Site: brandenburg
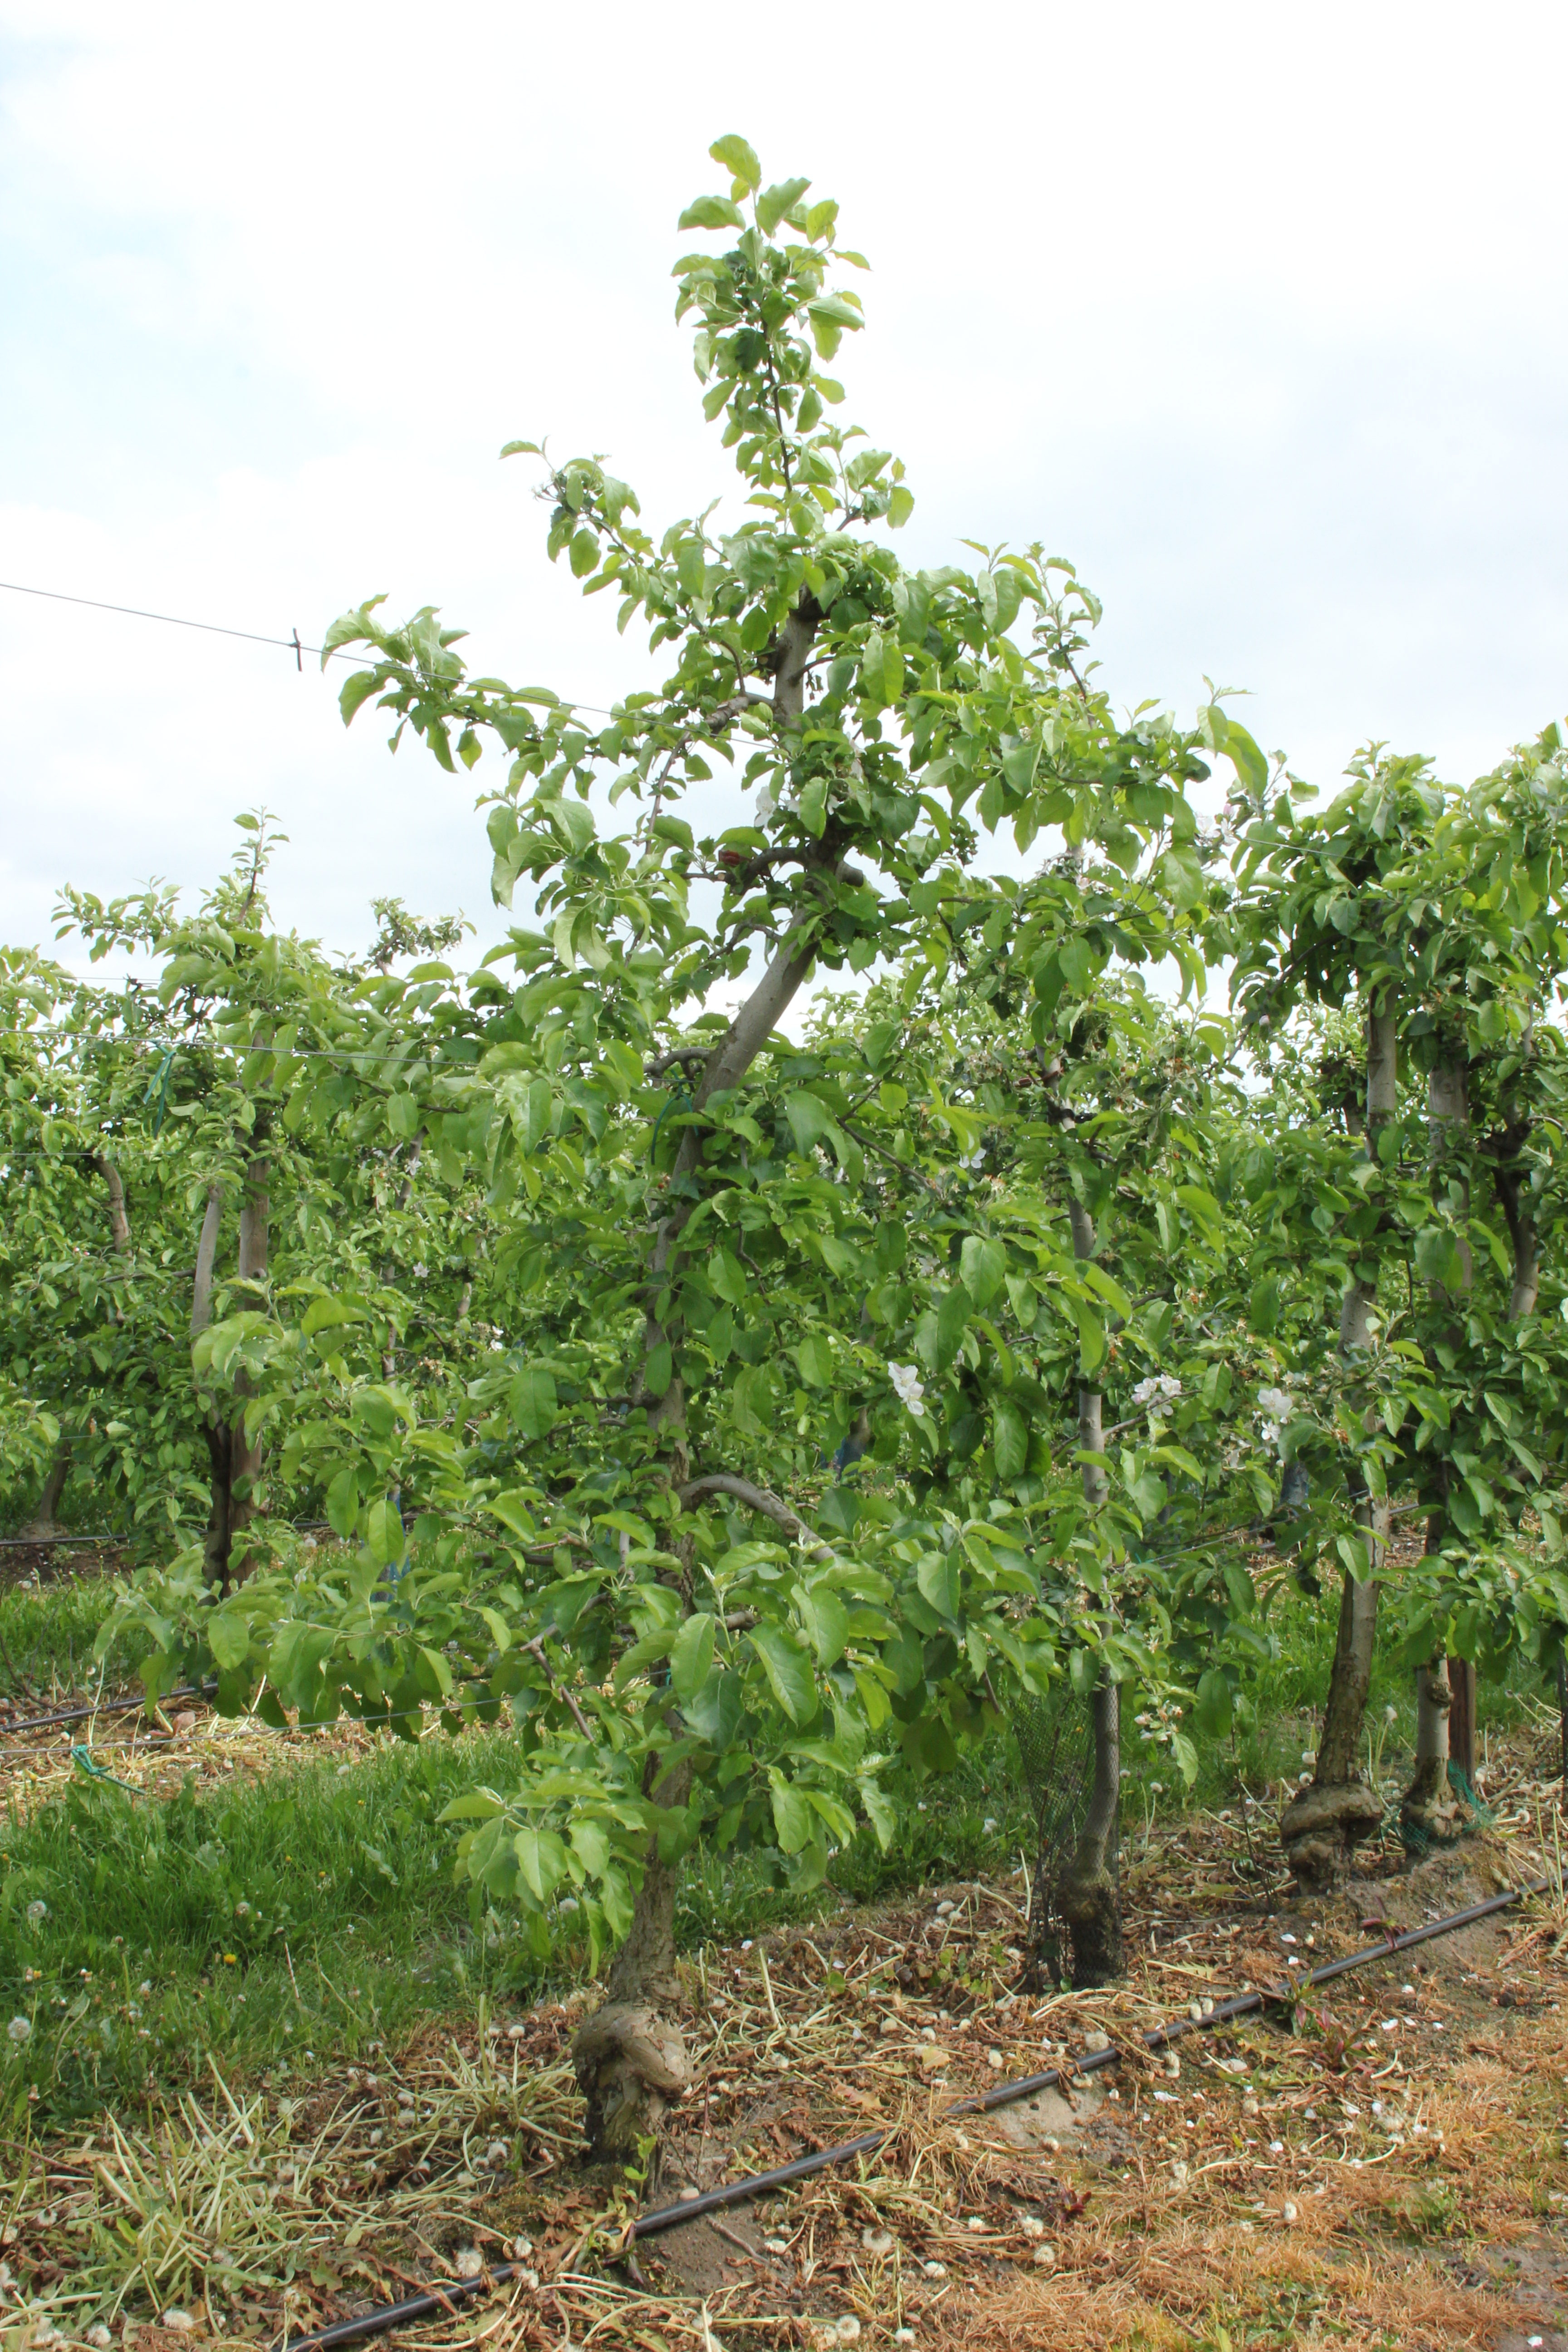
Growth stage (BBCH 67): Flowering